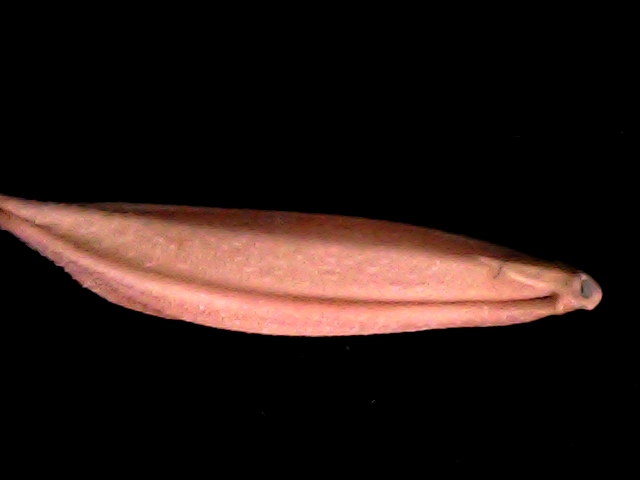
Rice variety: BD70